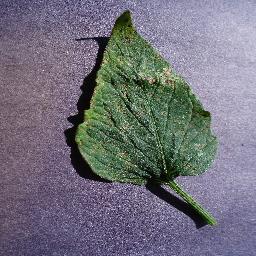
Label: Tomato___Septoria_leaf_spot